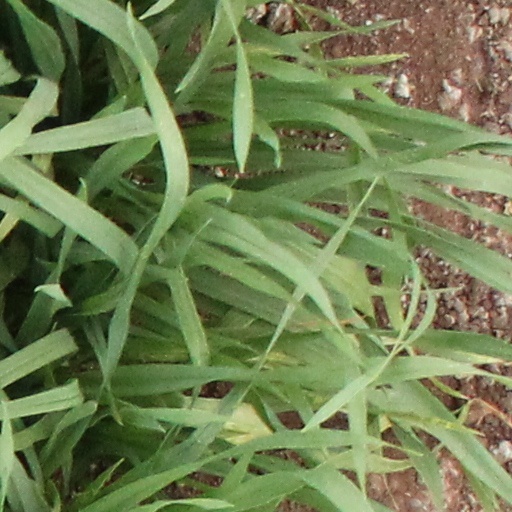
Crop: wheat